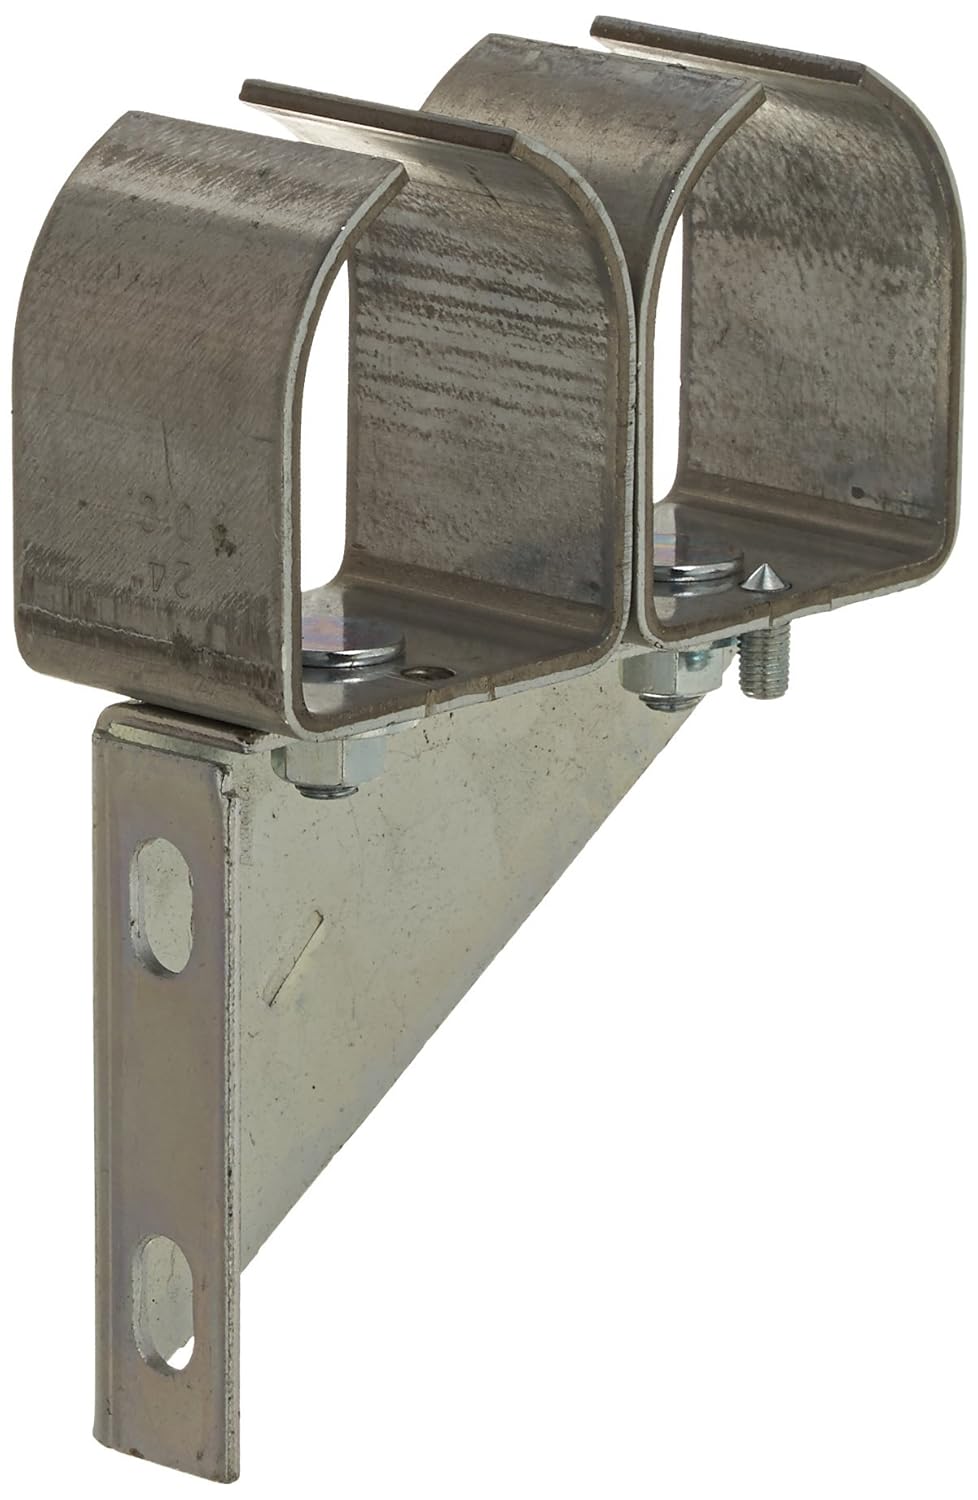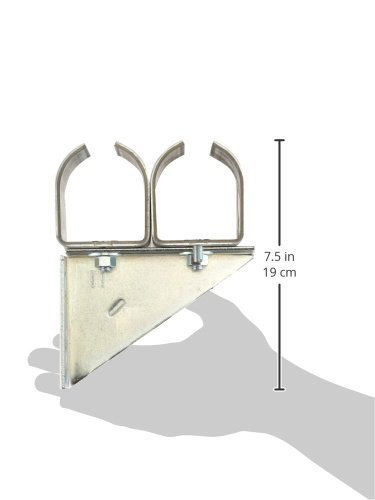
Stanley N193-912 National 2 Pack Hardware Double Round Rail Splice GLV
Category: Industrial & Scientific
Adjustable, double splice round rail bracket. Designed to join and hold 2 double lengths of rail together for by-passing doors. Includes lag bolt, 2 carriage bolts and 2 nuts. Ideal for use on corrugated metal siding. Adjustable to bring rail closer or further away from building. Galvanized finish, Weather Guard protection.
Features: Adjustable, double splice round rail bracket | Designed to join and hold 2 double lengths of rail together for by-passing doors | Includes lag bolt, 2 carriage bolts and 2 nuts